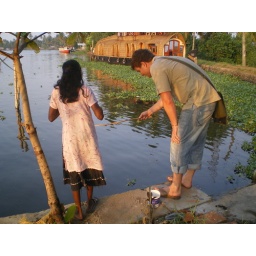
local fishing (large house boat in the background)